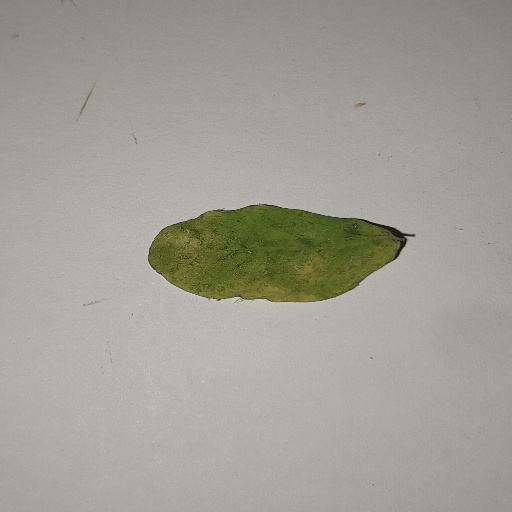
Species: Sojina
Leaf condition: Yellow Leaf